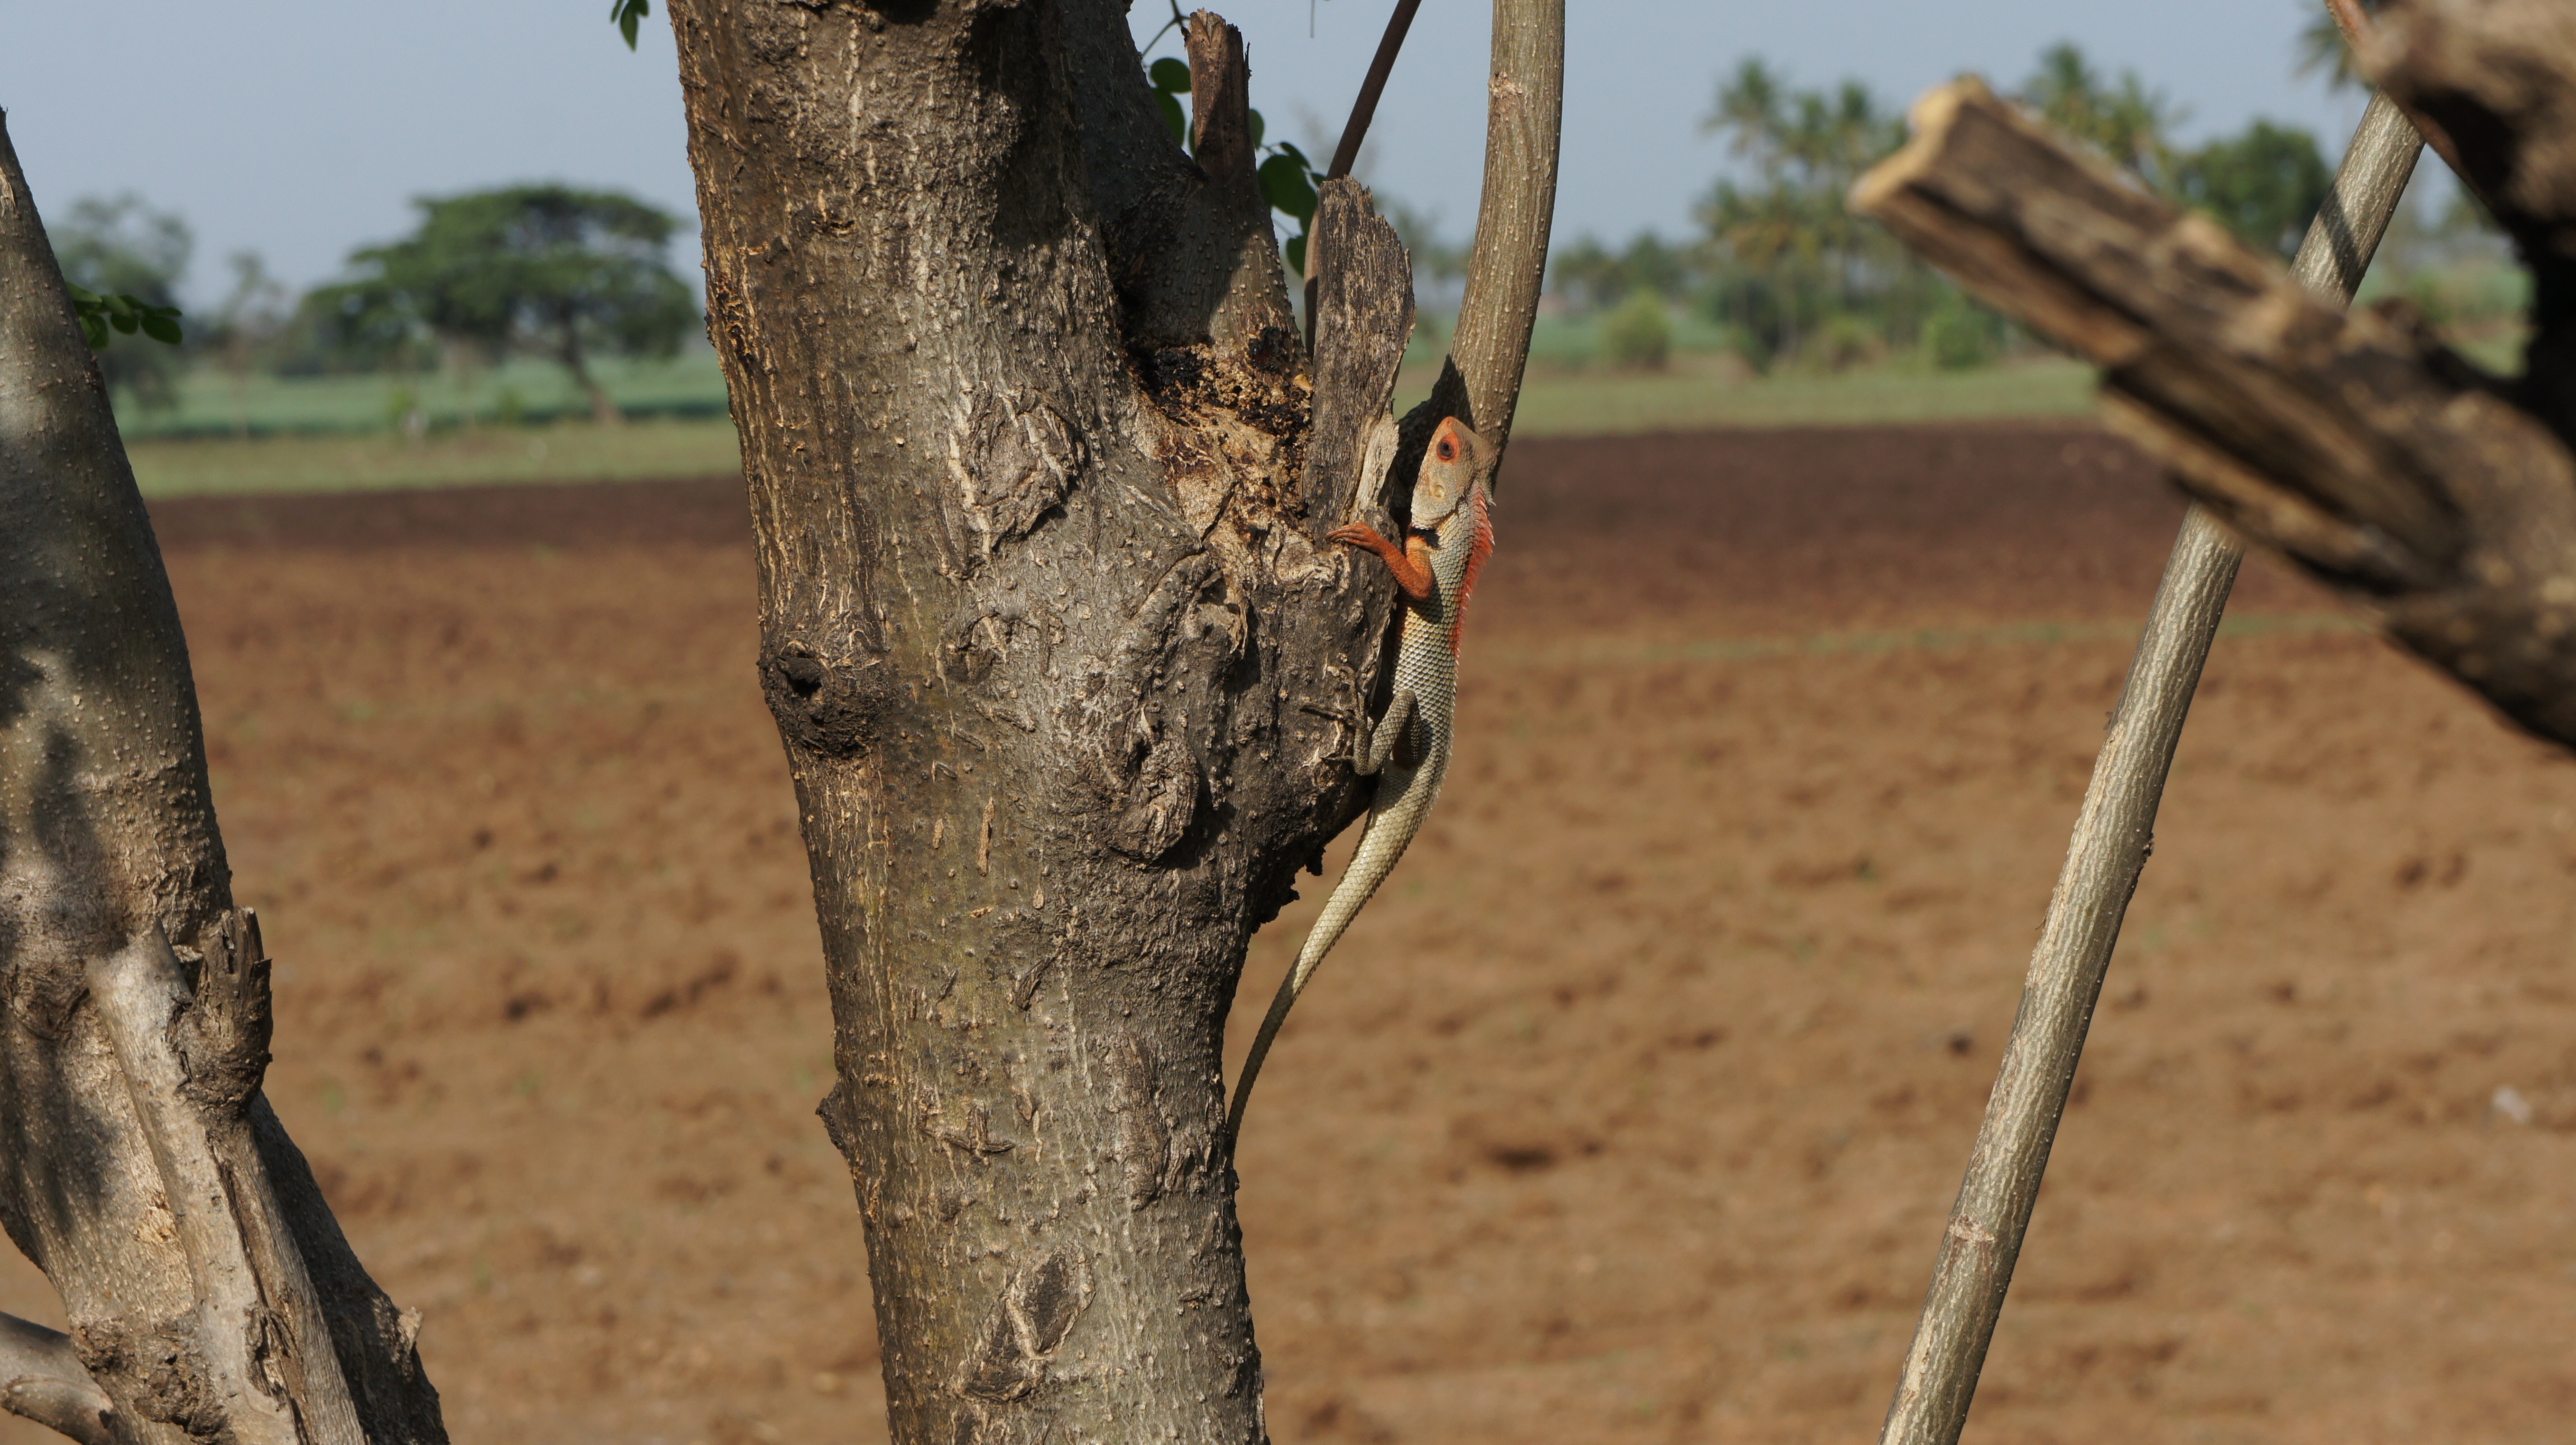
tree, branch, plant, wood, wildlife, spring, soil, agriculture, natural environment, woody plant